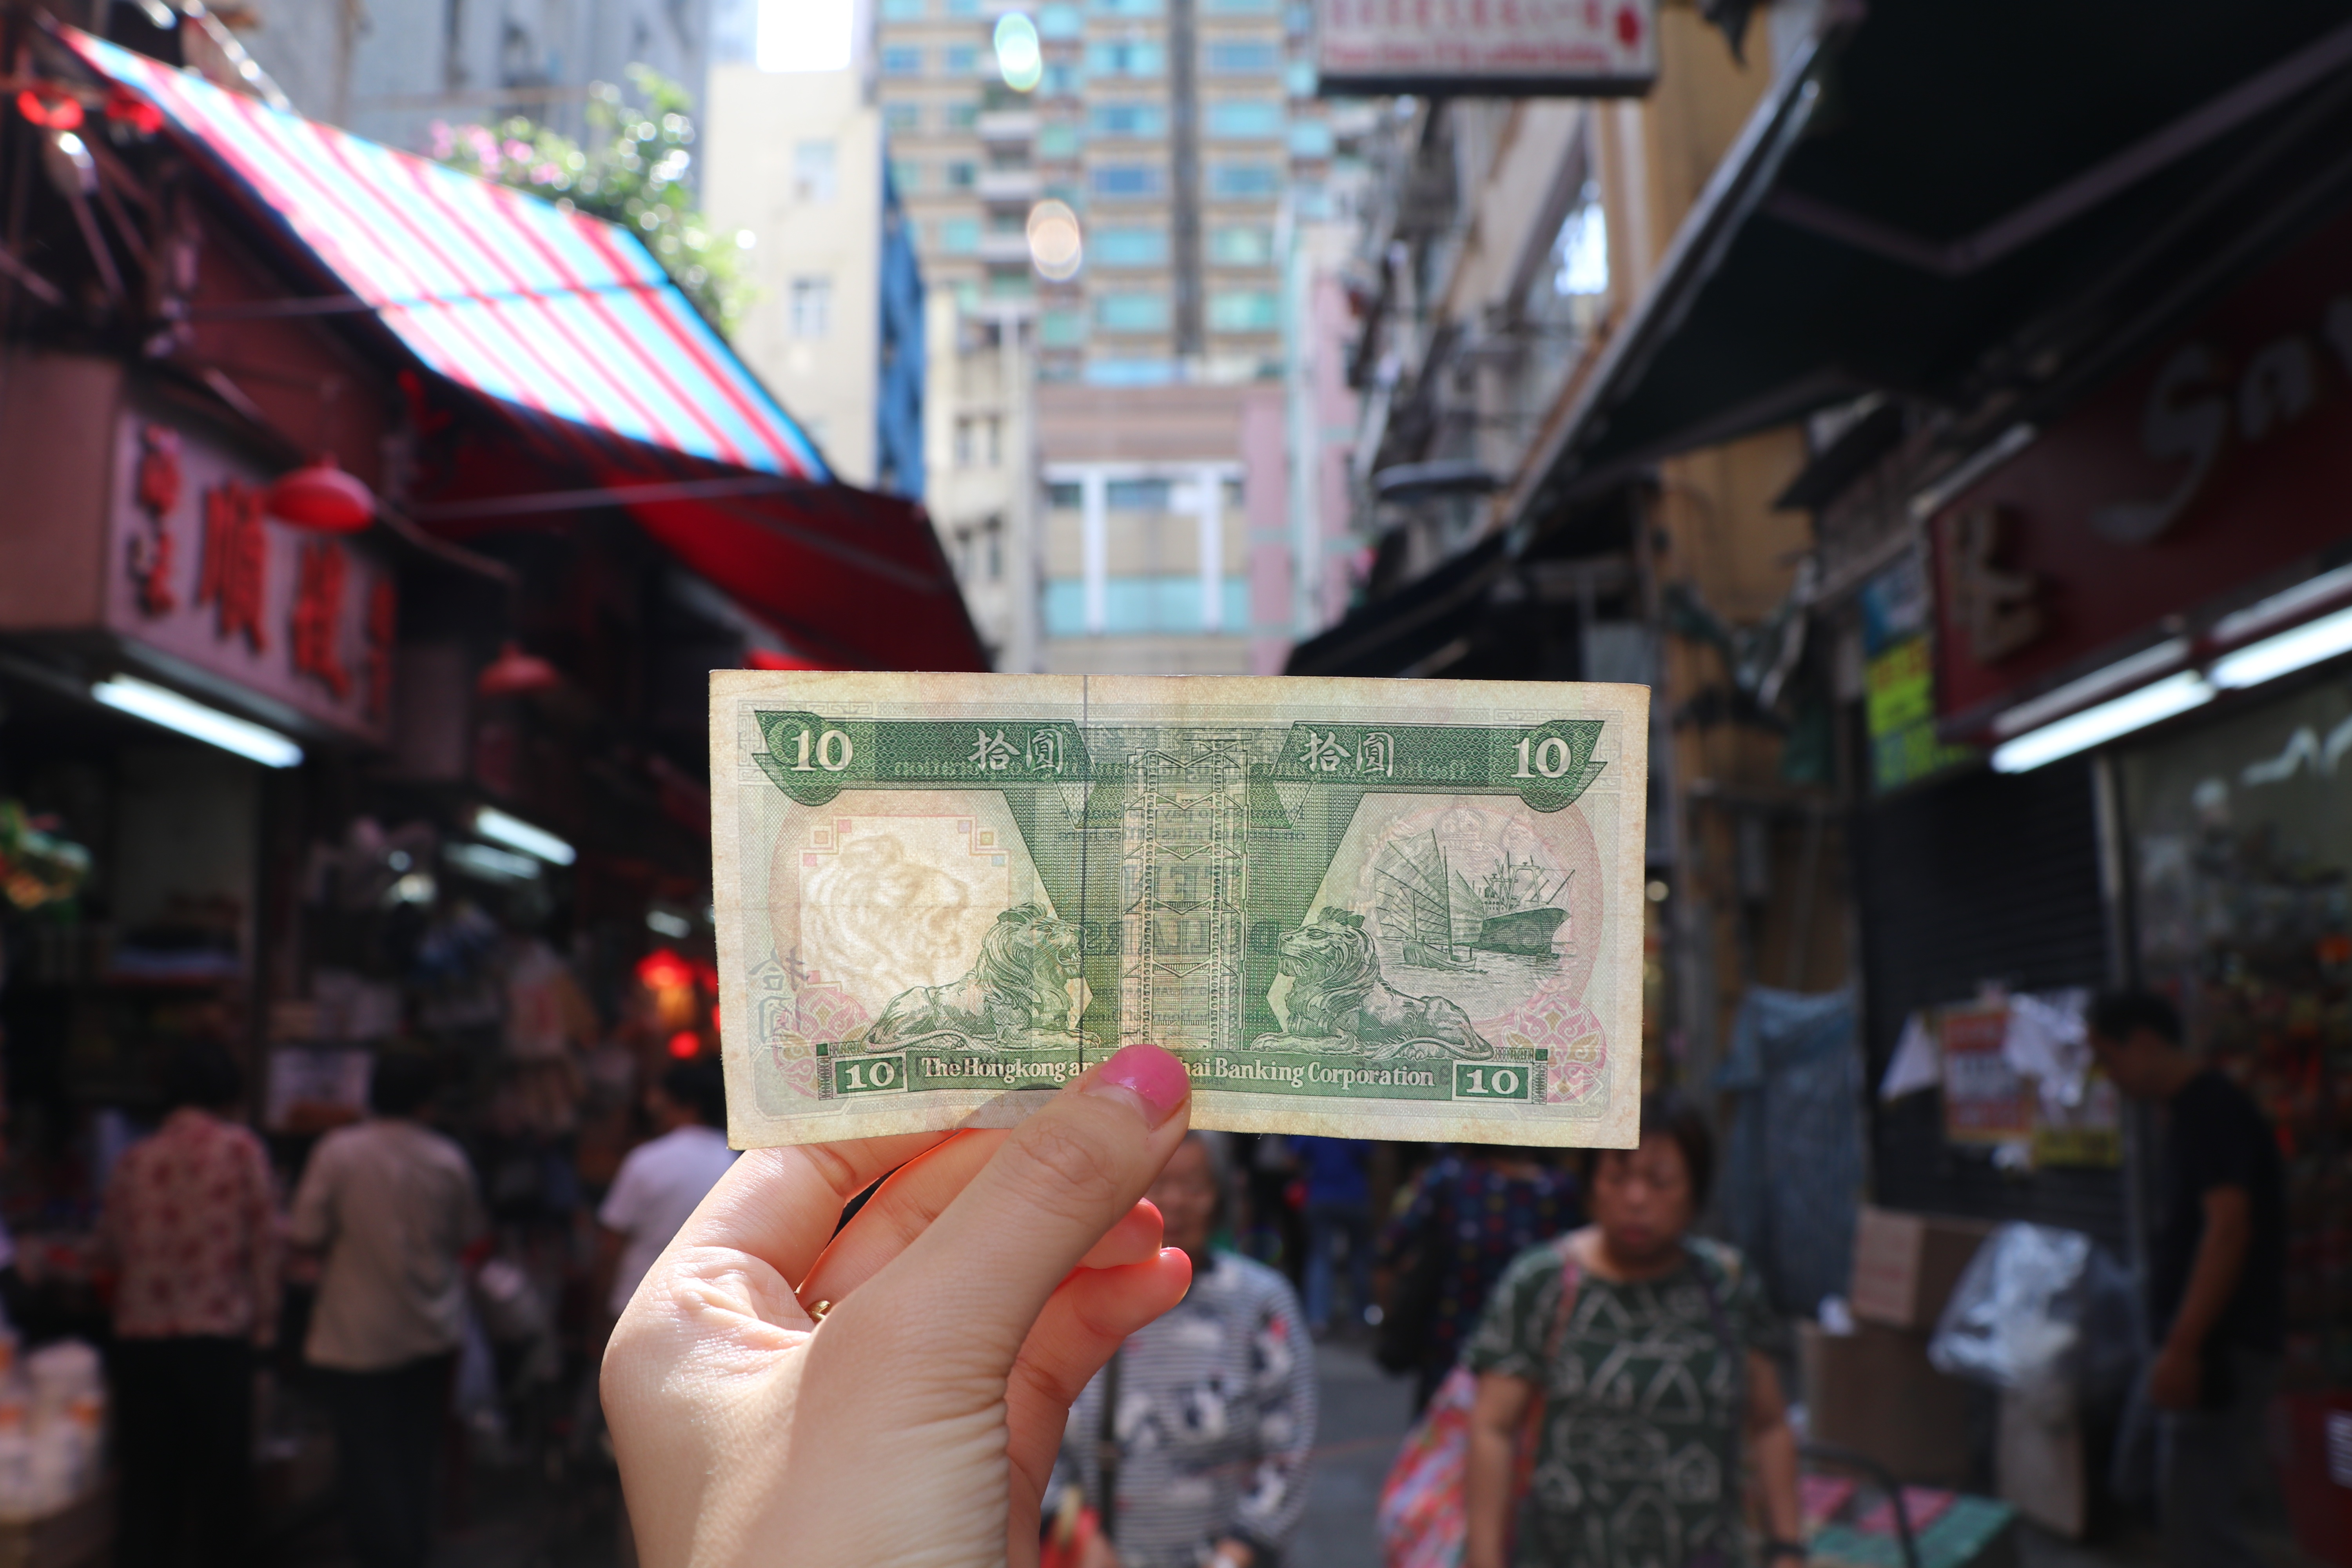
street, city, crowd, market, demonstration, protest